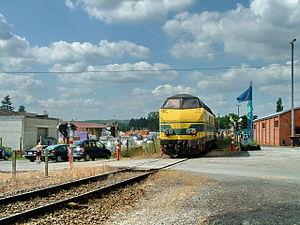
La gare de Mariembourg est une gare ferroviaire belge des lignes ligne 132 de Charleroi à Treignes, et ligne 134 de Mariembourg à Couvin, située à Mariembourg sur le territoire de la commune de Couvin en province de Namur.
La courte ligne 134 Mariembourg - Couvin fut inaugurée par la Société du chemin de fer de l'Entre-Sambre-et-Meuse en 1854.